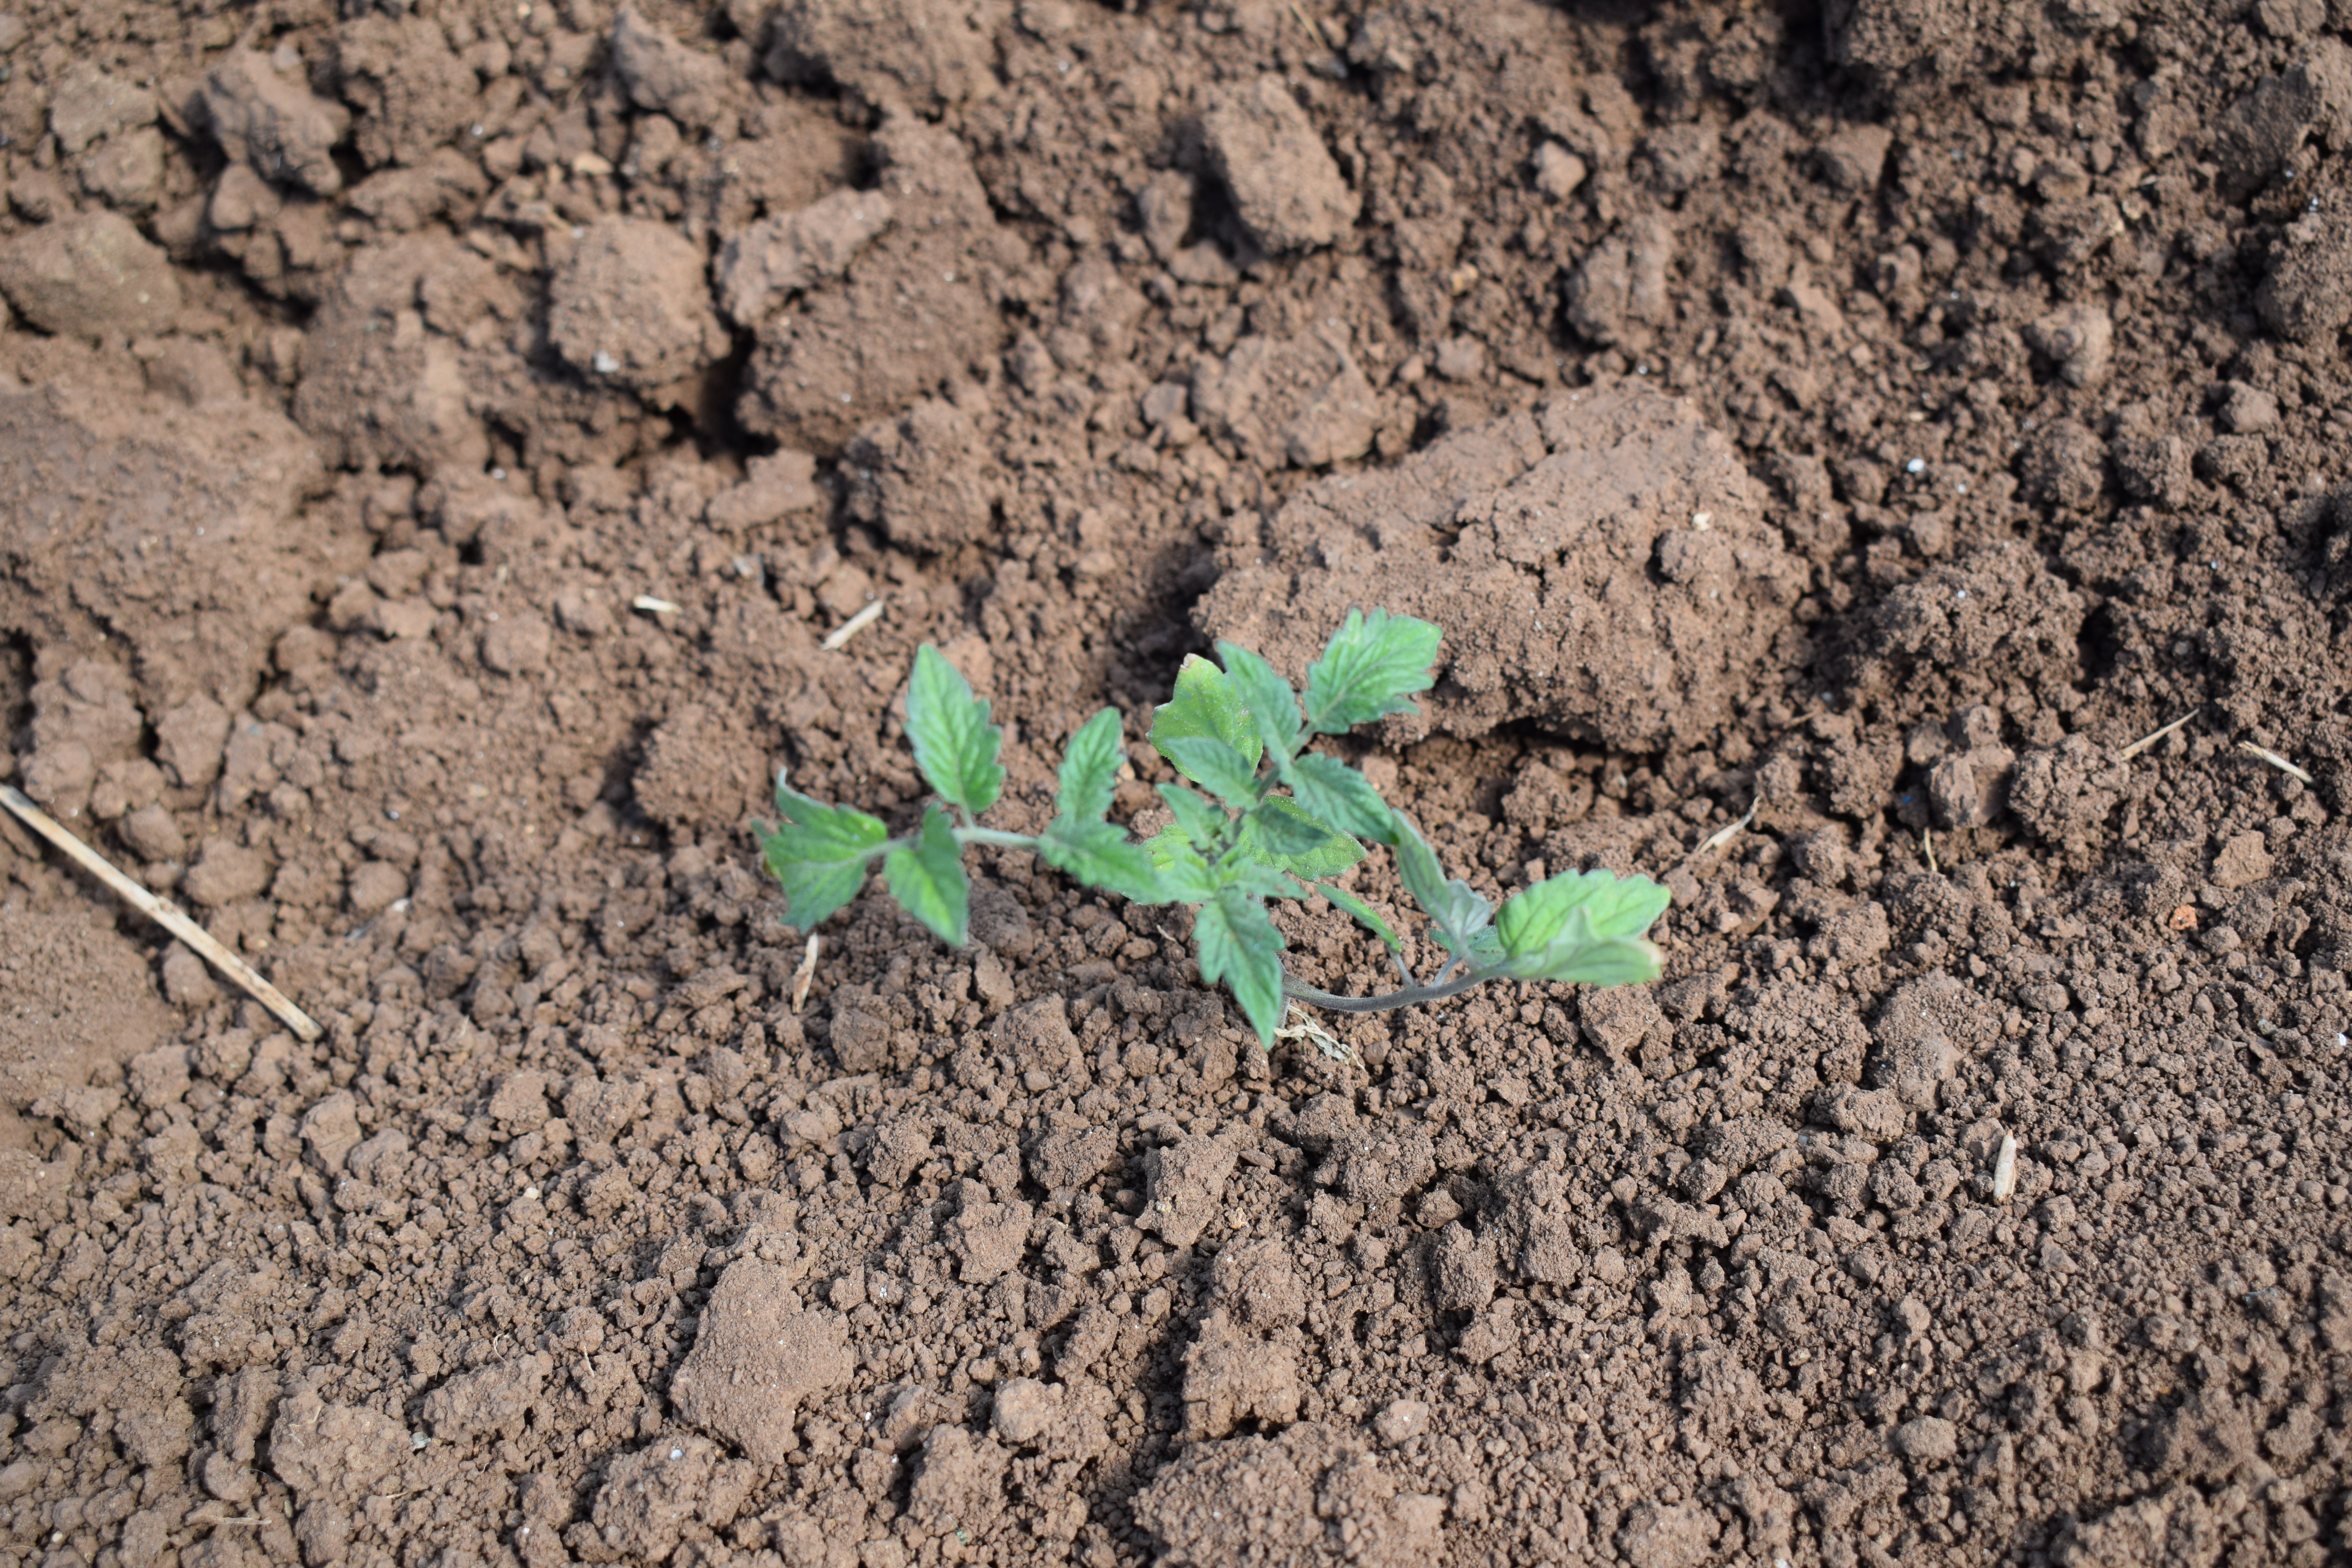
Label: tomato